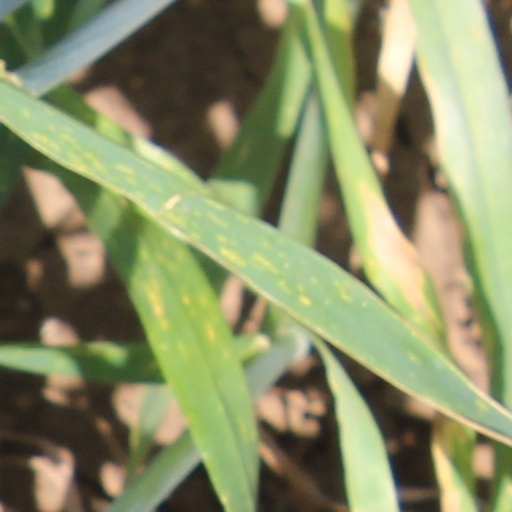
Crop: wheat